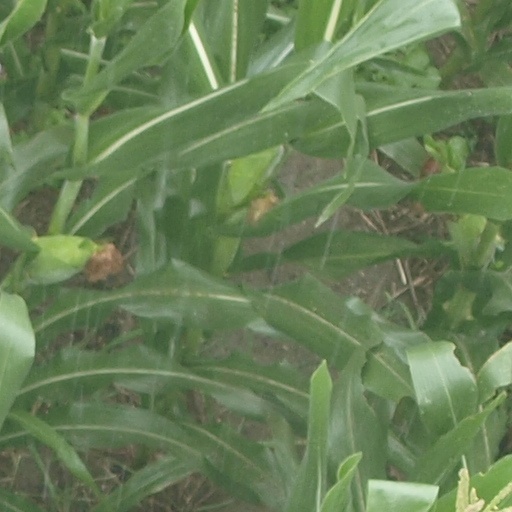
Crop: maize; corn